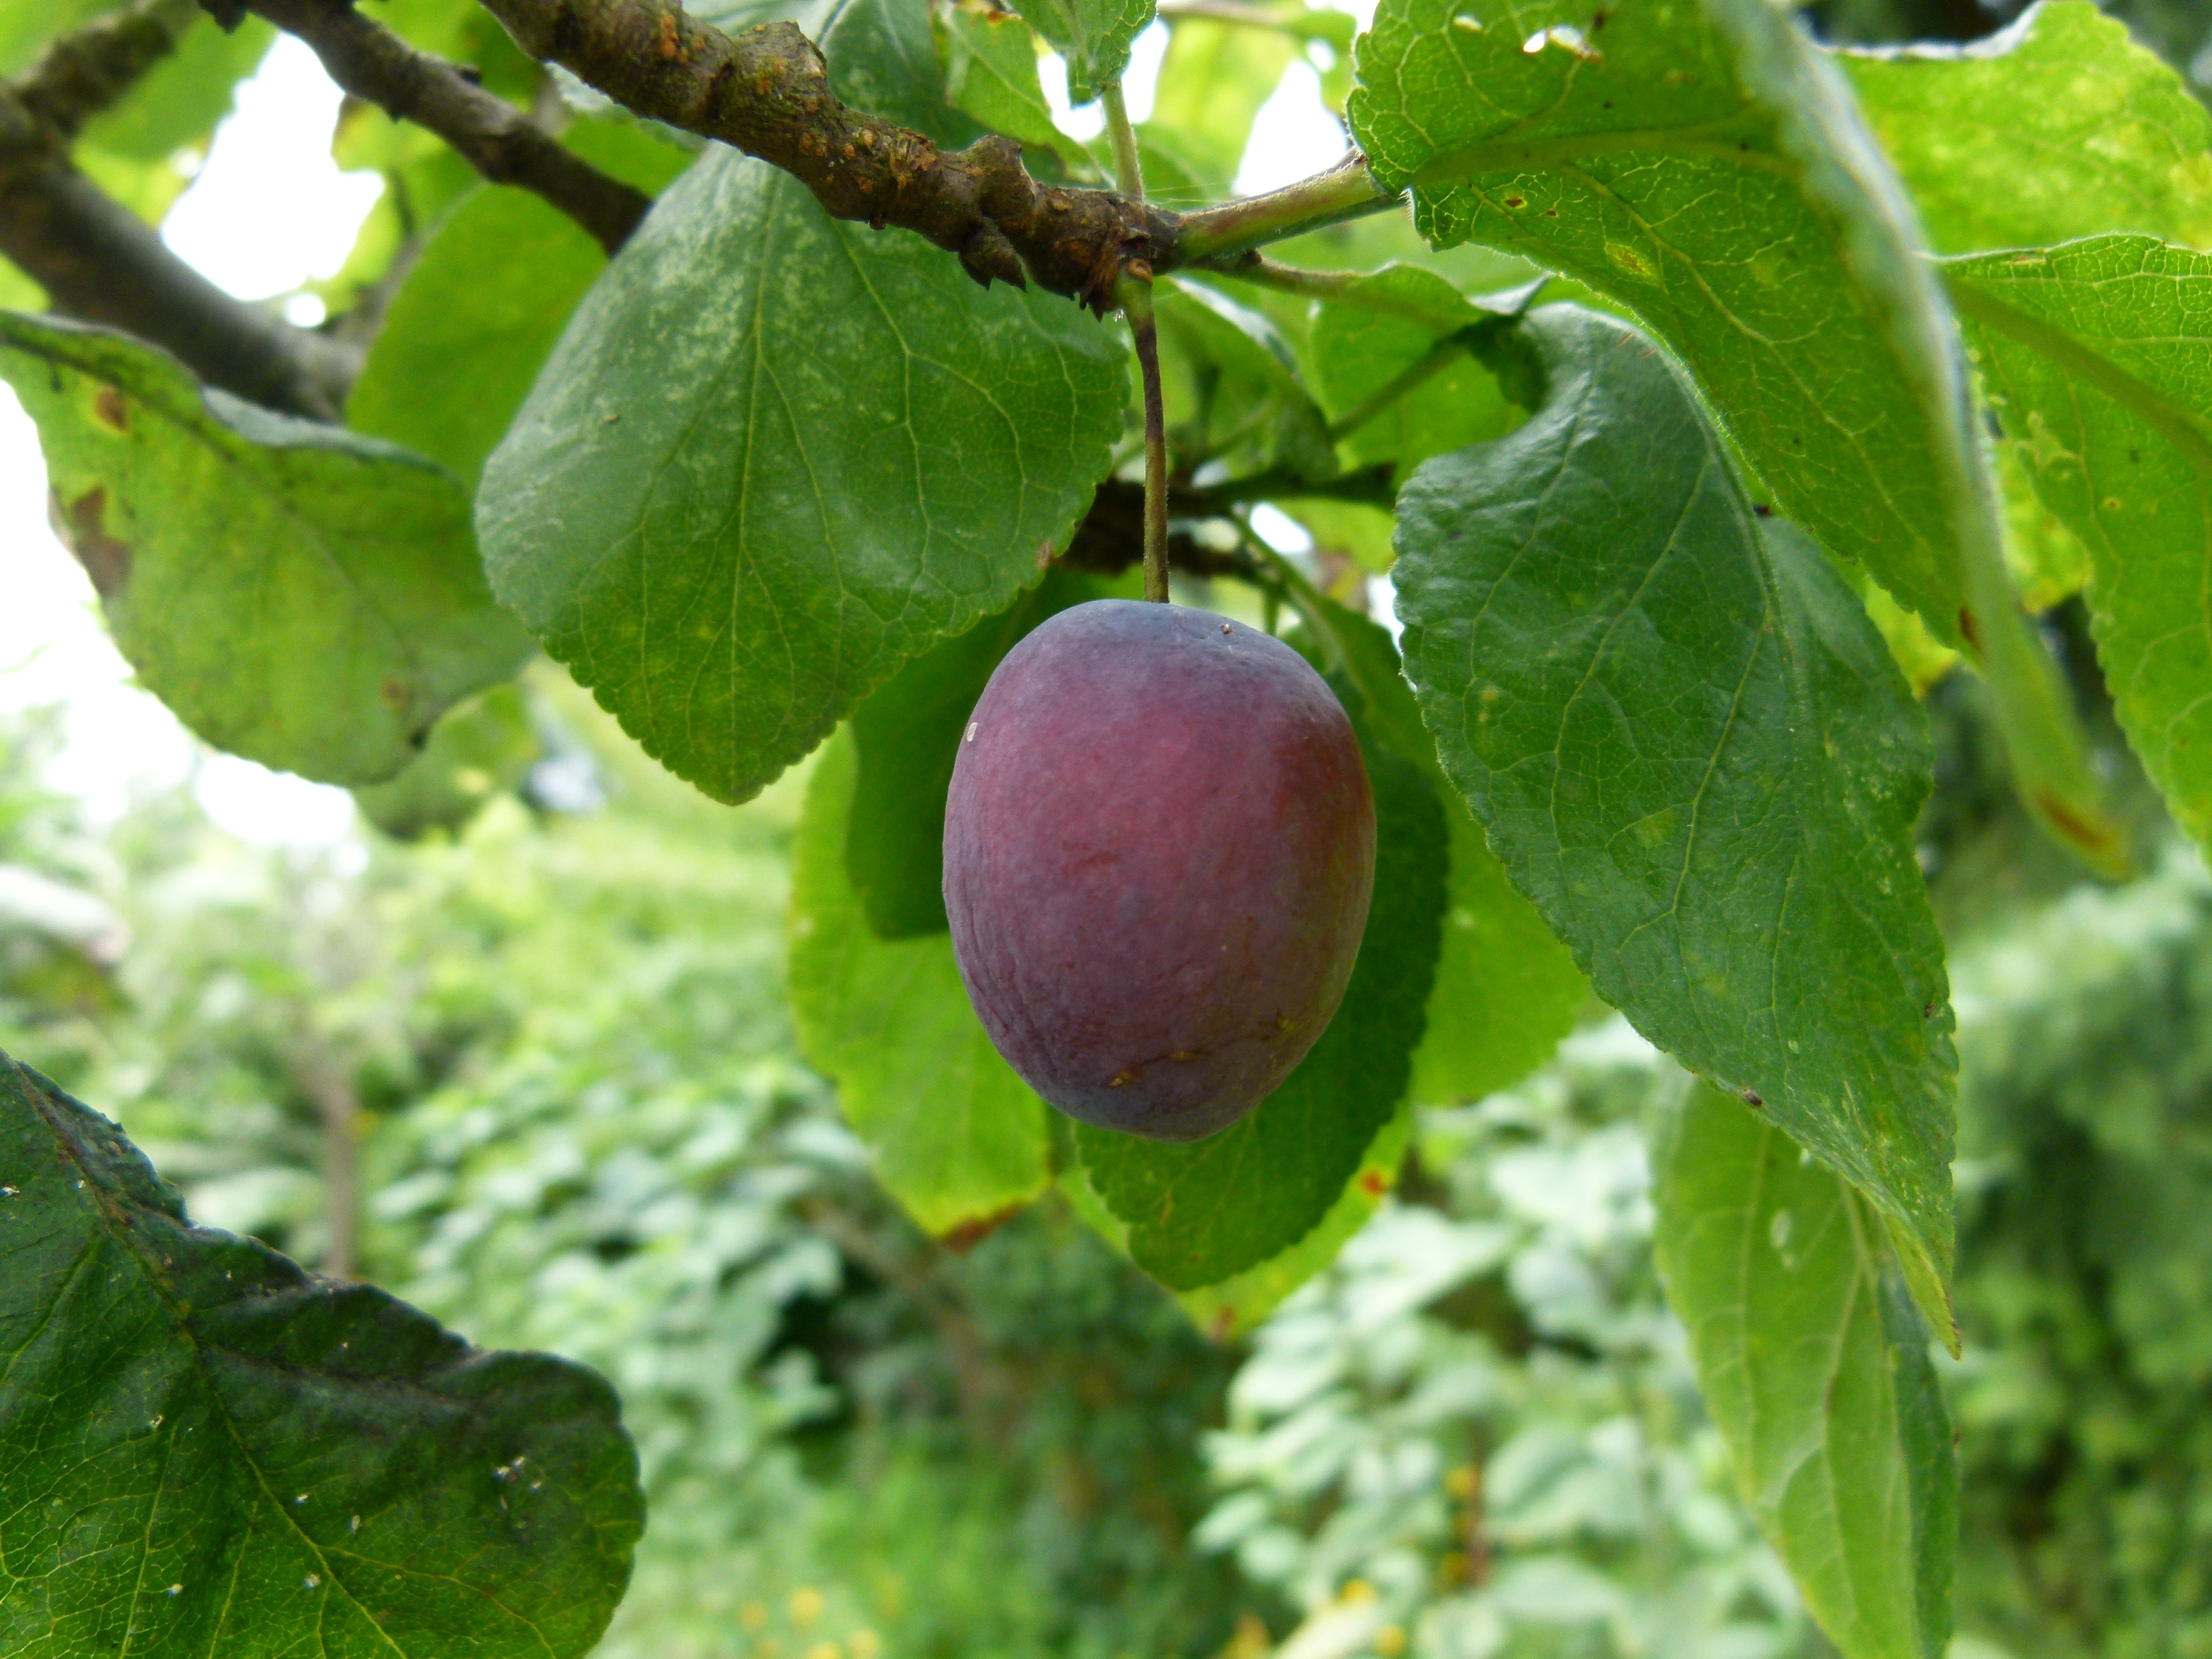
tree, branch, plant, fruit, berry, flower, purple, food, produce, natural, fresh, agriculture, garden, plum, shrub, ripening, flowering plant, rose family, damson, land plant